List of colonial governors of the Congo Free State and Belgian Congo

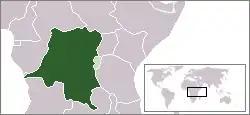
Belgian Congo ("dark green") depicted with Belgian Ruanda-Urundi ("light green"), 1935.

This is a list of European colonial administrators responsible for the territory of the Congo Free State and Belgian Congo (today the Democratic Republic of the Congo).